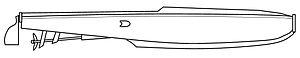
Le Fernlenkboot était le premier bateau explosif de la marine impériale allemande, conçu en novembre 1915 pendant la Première Guerre mondiale.